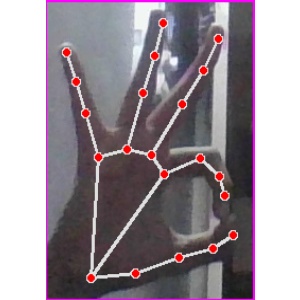
अक्षर: ण